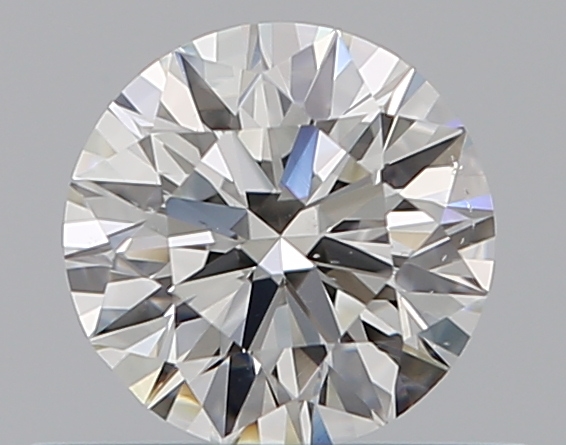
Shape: round
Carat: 0.5
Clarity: SI1
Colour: H
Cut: EX
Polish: EX
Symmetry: VG
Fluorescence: N
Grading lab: GIA
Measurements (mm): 5.06 x 5.09 x 3.15